Herigonius (crater)

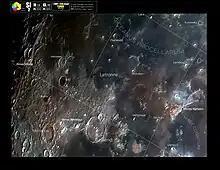
Selenochromatic Image(Si) of the crater area

Herigonius is a small lunar impact crater that is located in the southern part of the Oceanus Procellarum, to the northeast of the crater Gassendi. It was named after French mathematician and astronomer Pierre Hérigone. Herigonius is roughly circular, with an inward bulge and narrower inner wall along the northeast. In the interior of the sloping inner walls is a floor about half the diameter of the crater.